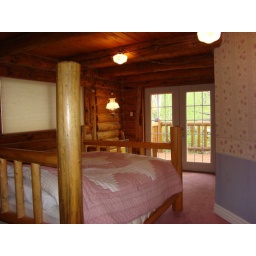
The bedroom has the queen sized log bed in it.